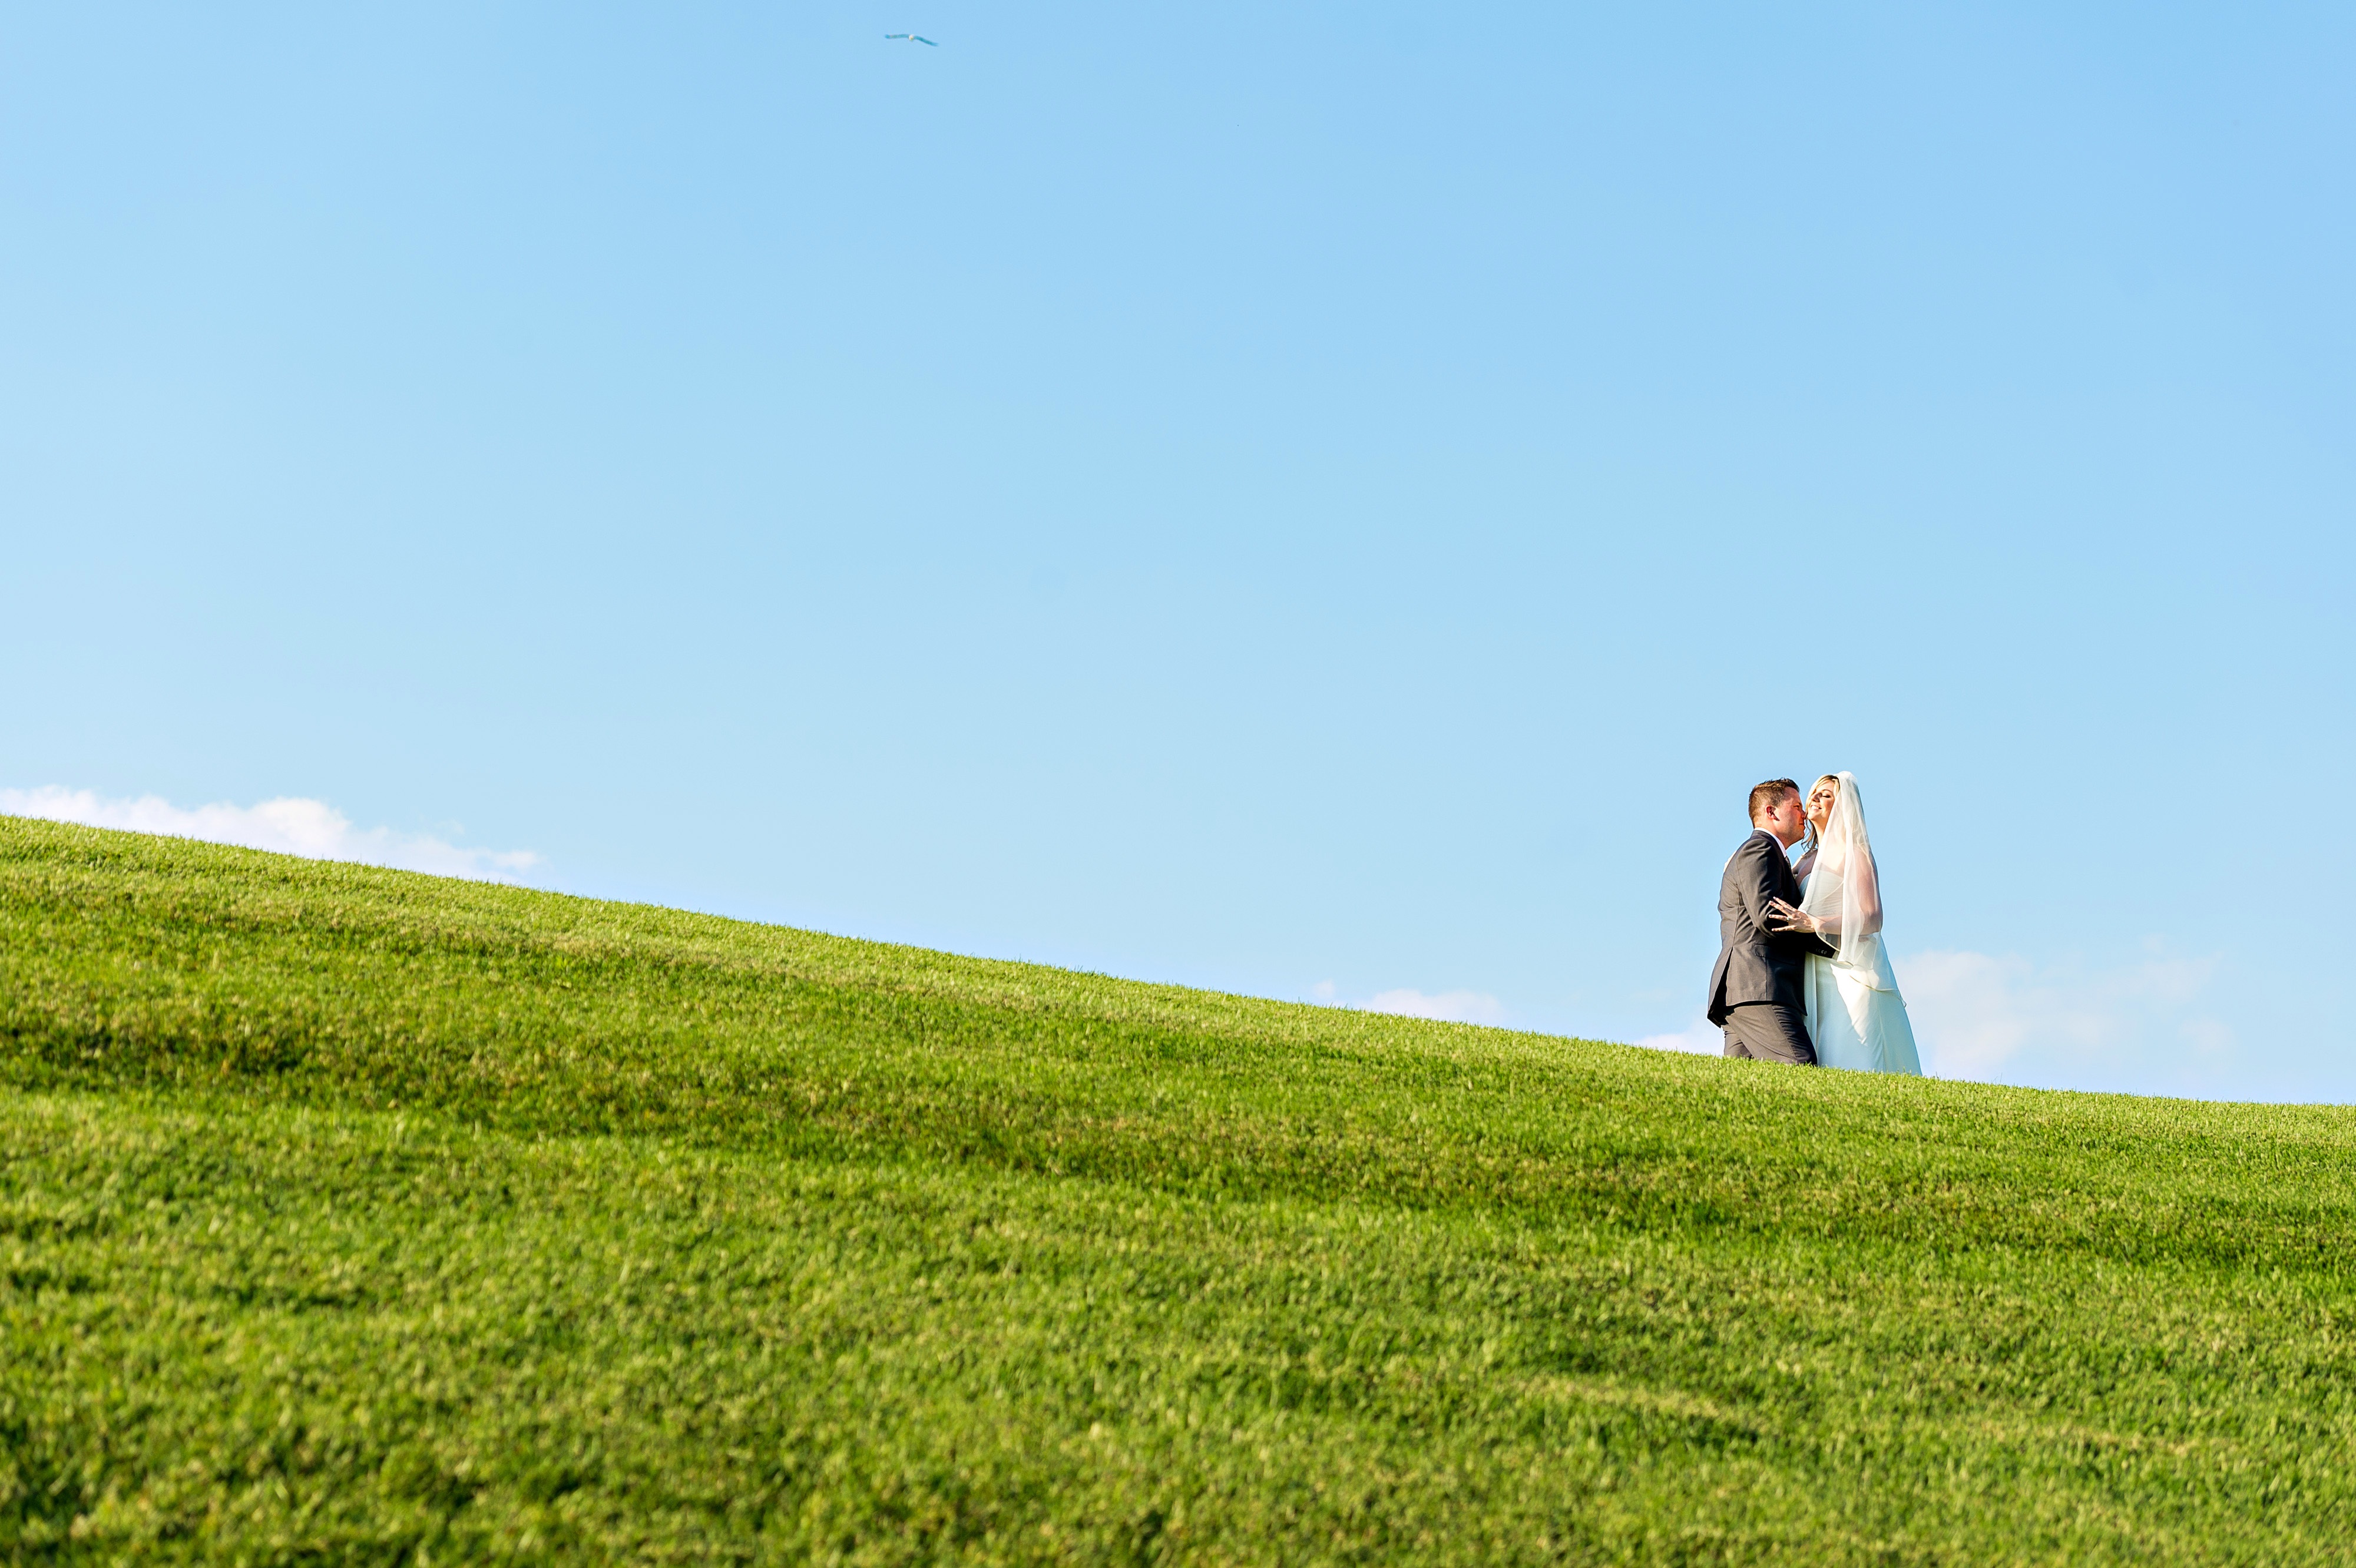
grass, horizon, walking, sky, field, meadow, prairie, hill, wind, crop, pasture, romance, agriculture, wedding, bride, groom, plain, grassland, habitat, ecosystem, steppe, rural area, hugs, natural environment, grass family